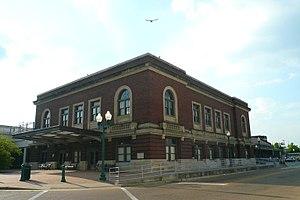
Union Station est une gare ferroviaire des États-Unis, située sur le territoire de Jackson dans l'État du Mississippi.